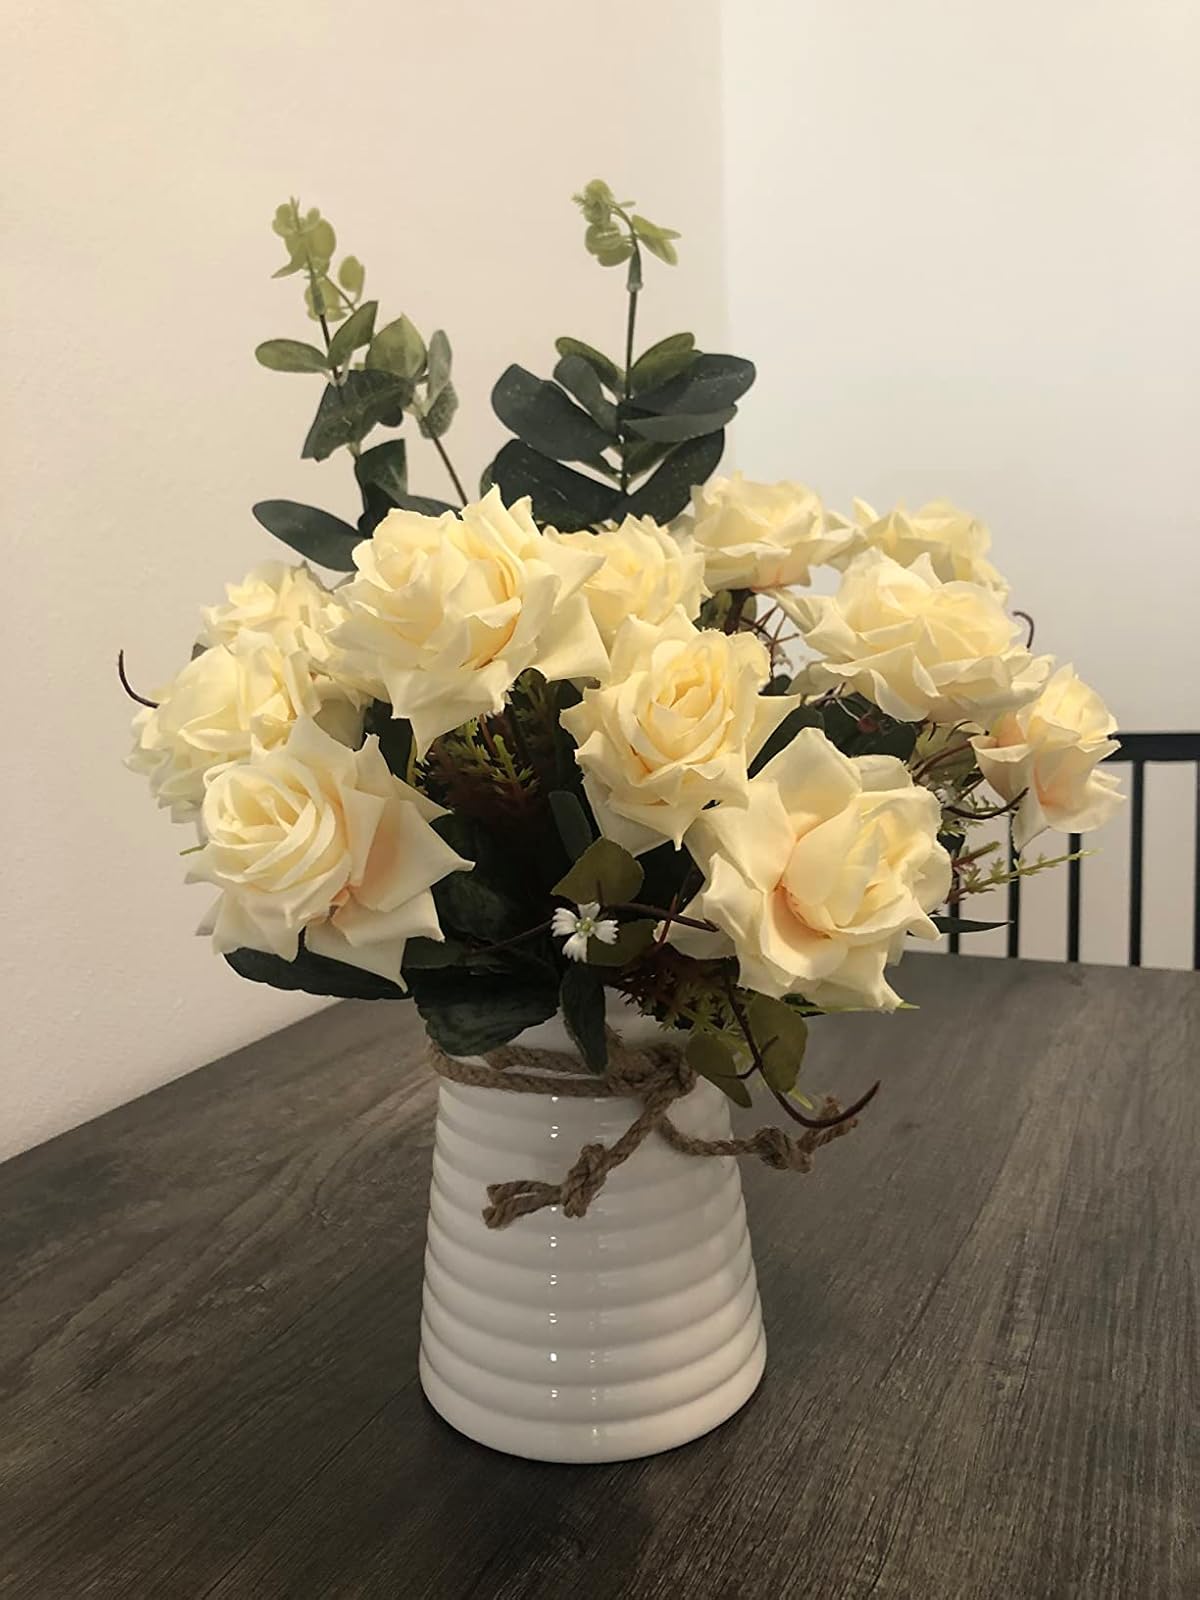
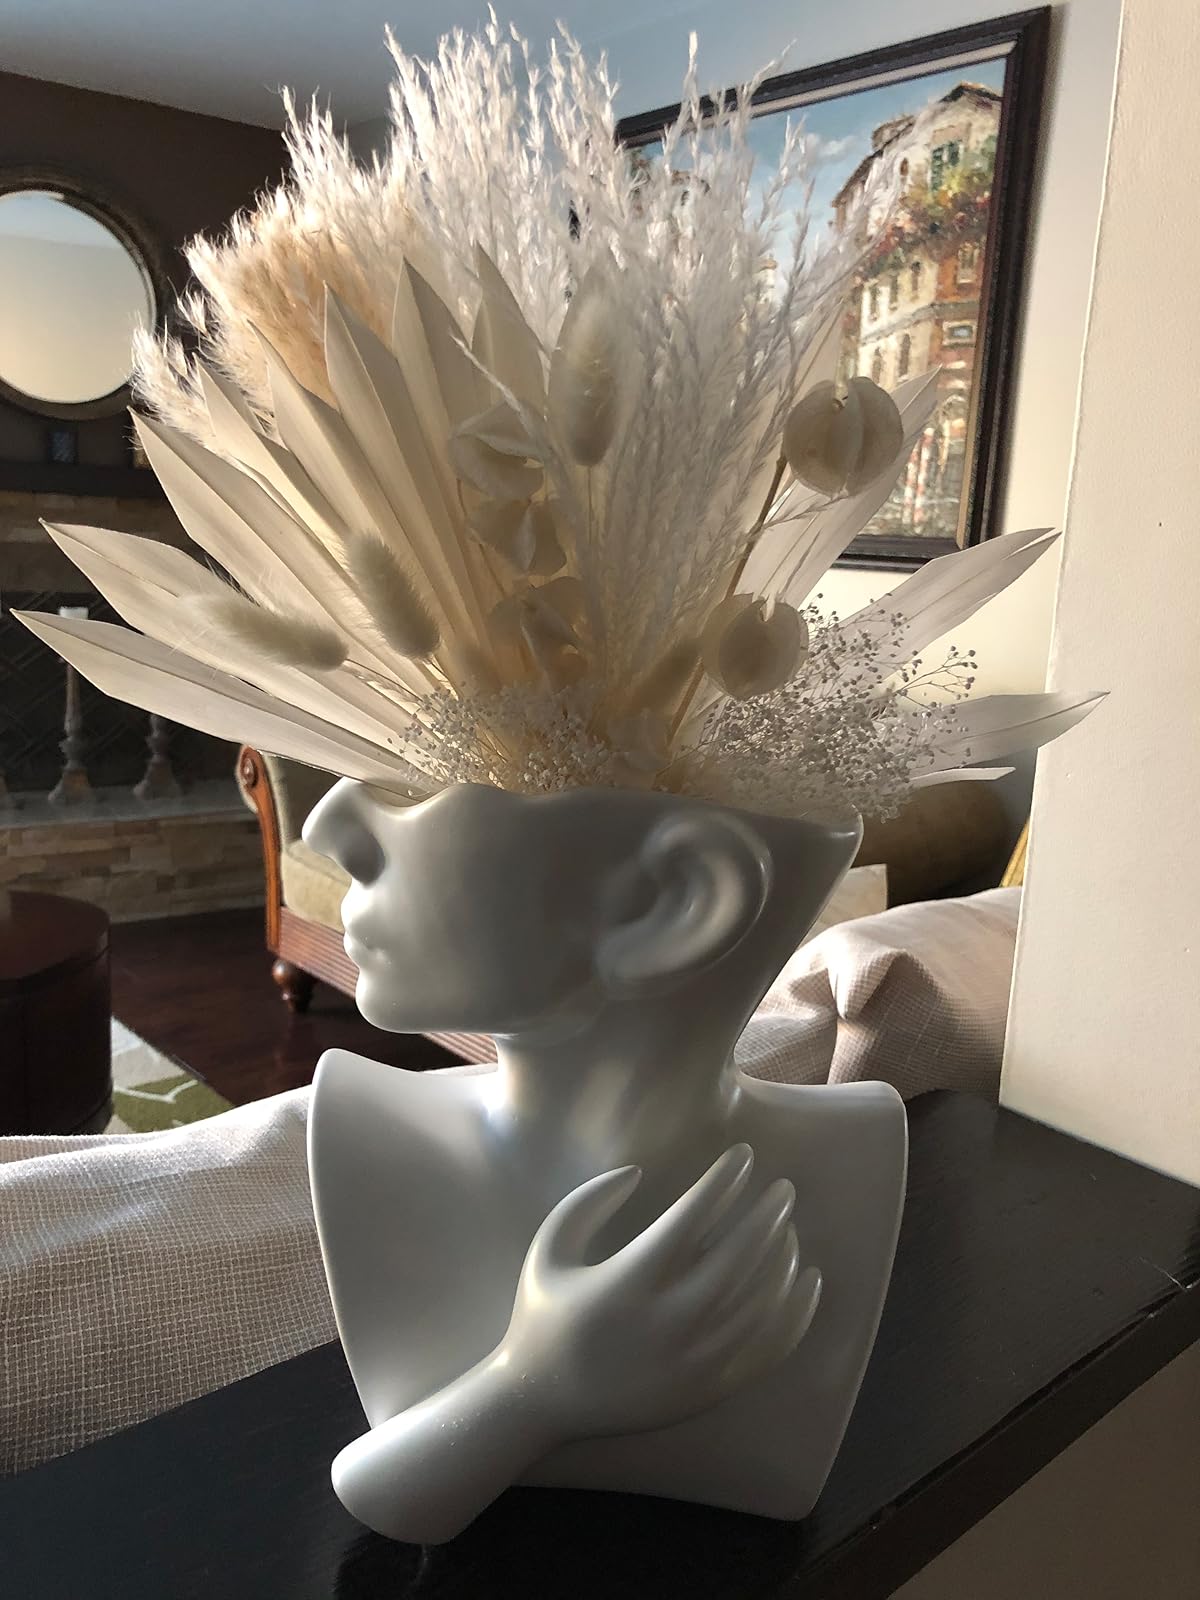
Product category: vase
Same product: no